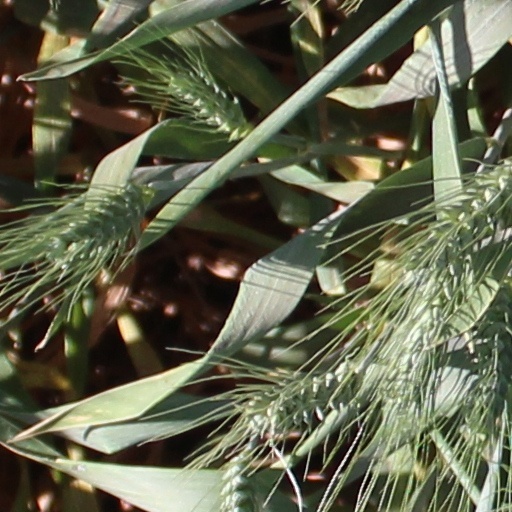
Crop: wheat